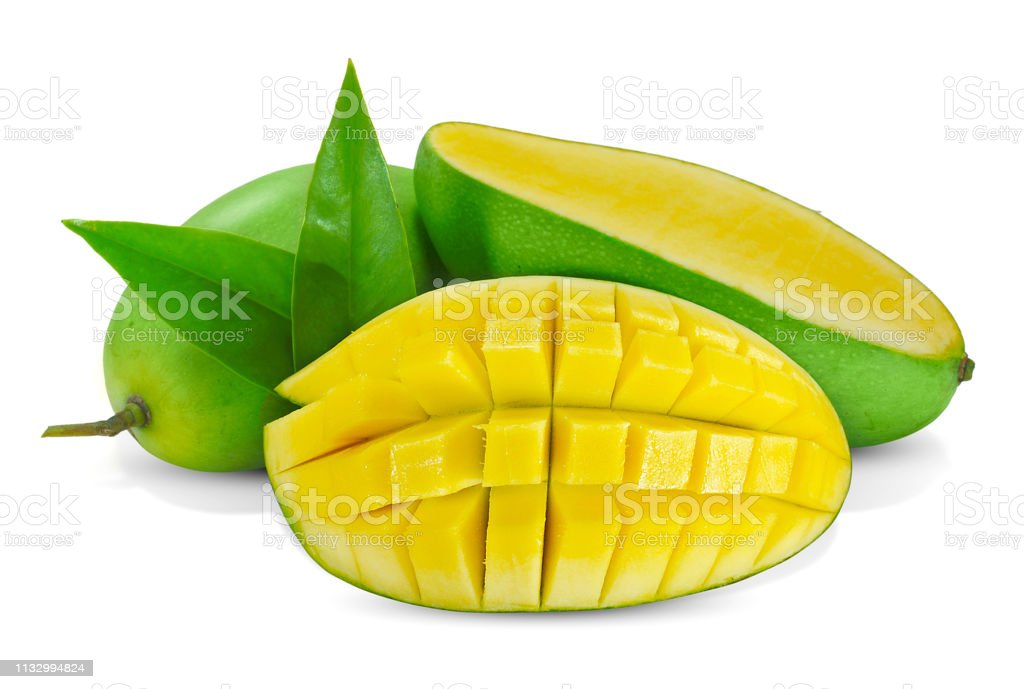
Label: Mango